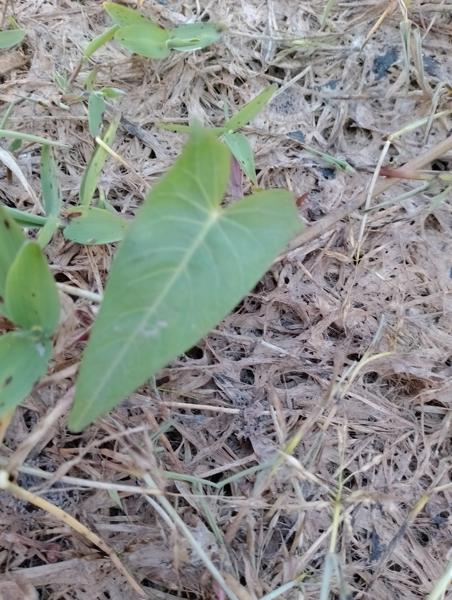
Weed species: Ipomoea aquatic